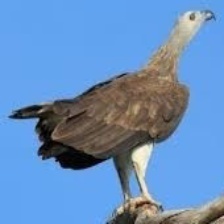
Species: GREY HEADED FISH EAGLE
Scientific name: ICHTHYOPHAGA ICHTHYAETUS